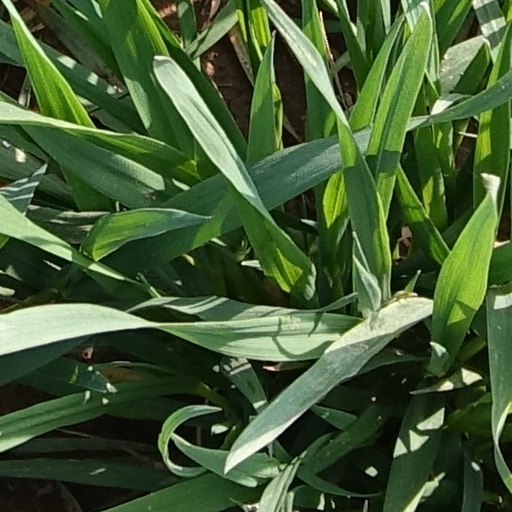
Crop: wheat